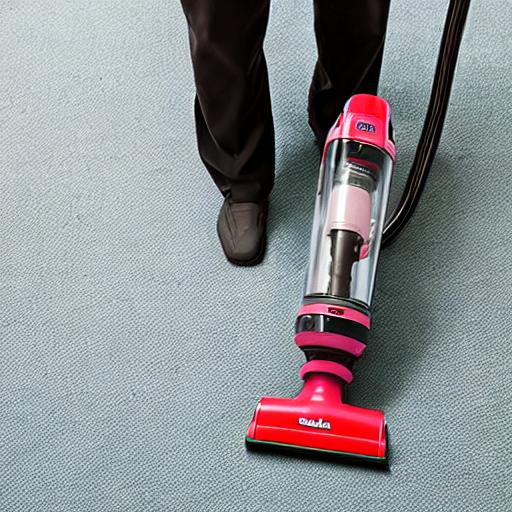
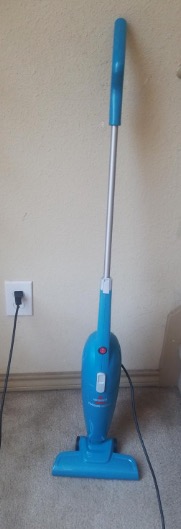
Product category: items_vacuum
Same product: no